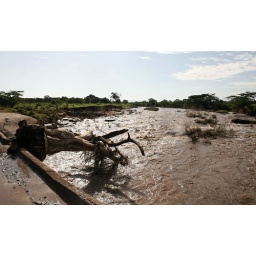
A tree by a river